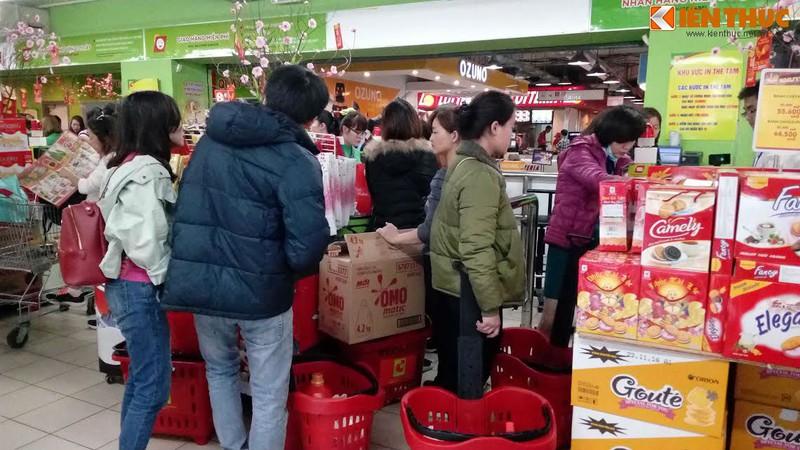
có một kệ hàng trưng bày các loại bánh xuất hiện bên cạnh những người mua hàng